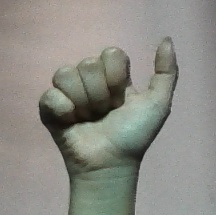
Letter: dhad